Robert Harris (basketball)

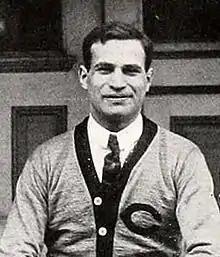
Harris from "The Arbutus", 1909

Robert S. Harris (December 6, 1886 – July 11, 1964) was an American football and basketball player and basketball coach. He played college football and basketball at the University of Chicago. He was the head coach of the 1908–09 Indiana Hoosiers men's basketball team.